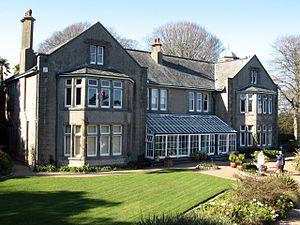
Cette liste des musées du Devon, Angleterre contient des musées qui sont définis dans ce contexte comme des institutions qui recueillent et soignent des objets d'intérêt culturel, artistique, scientifique ou historique. leurs collections ou expositions connexes disponibles pour la consultation publique. Sont également inclus les galeries d'art à but non lucratif et les galeries d'art universitaires. Les musées virtuels ne sont pas inclus.